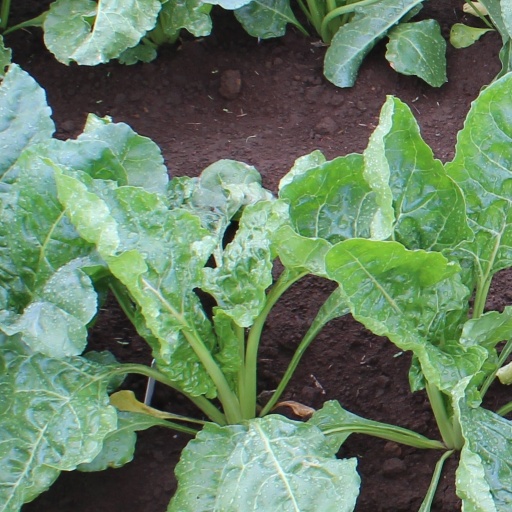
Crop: sugar beet